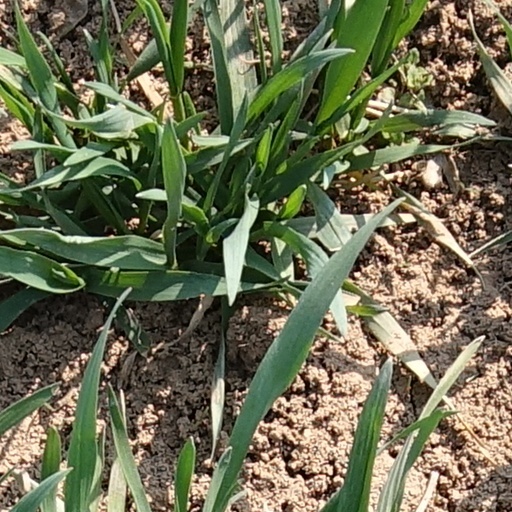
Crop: wheat